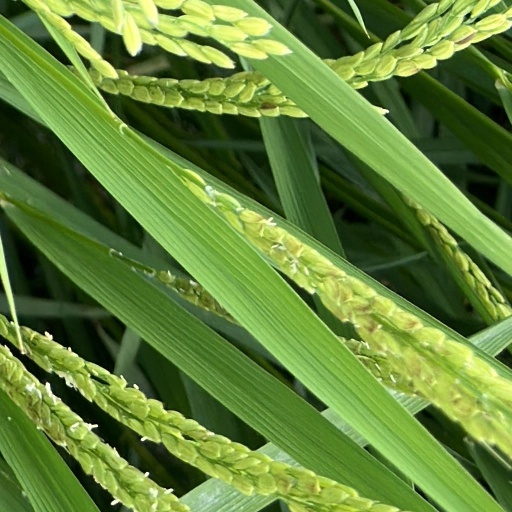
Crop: rice